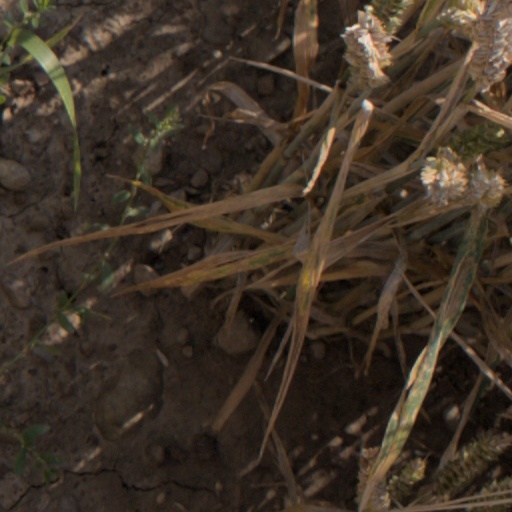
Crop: wheat